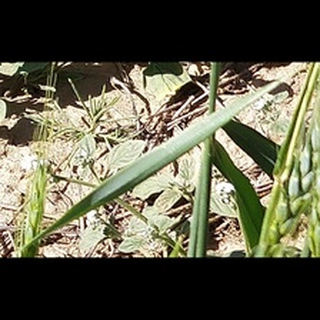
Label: healthy_wheat